Climate change in the United States Virgin Islands

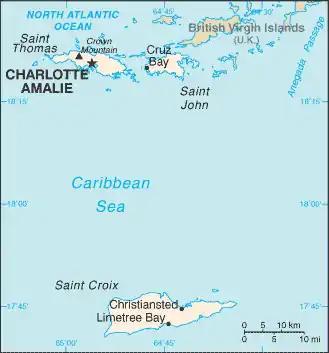
Map of the United States Virgin Islands

Climate change in the United States Virgin Islands encompasses the effects of climate change, attributed to man-made increases in atmospheric carbon dioxide, in the U.S. territory of the United States Virgin Islands. The United States Environmental Protection Agency (EPA) has noted a variety of expected consequences of this phenomenon.